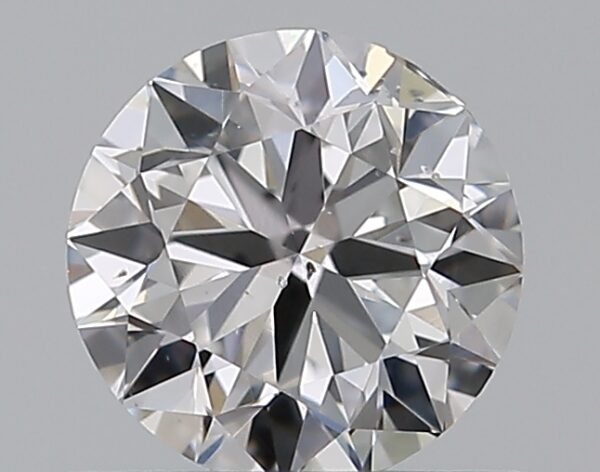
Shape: round
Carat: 0.5
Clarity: SI1
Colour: E
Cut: VG
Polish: EX
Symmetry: GD
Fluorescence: N
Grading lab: GIA
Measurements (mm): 4.93 x 5 x 3.14